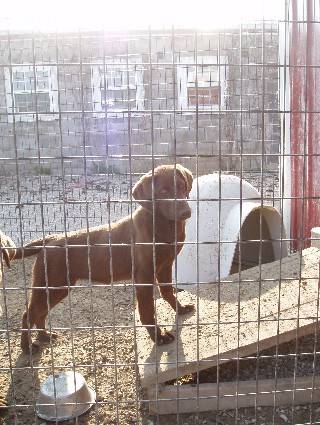
Label: dog